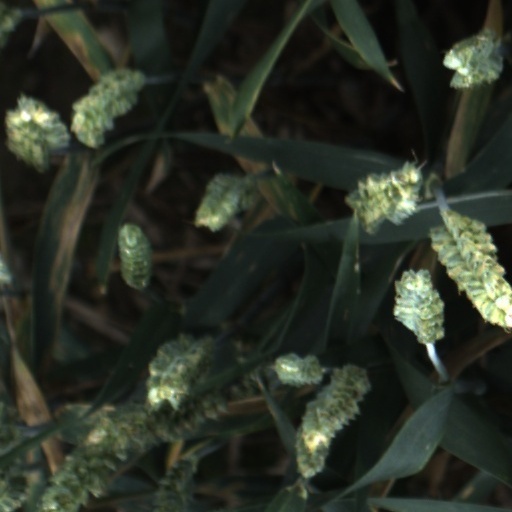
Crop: wheat